Effects unit

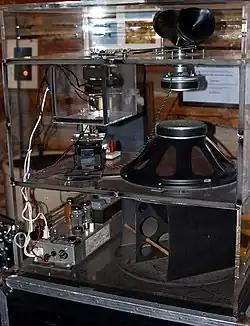
A Leslie rotary speaker in a clear plastic cabinet. Typically, the Leslie is housed in a wooden cabinet.

"Guitar amplifier modeling": Amplifier modeling is a digital effect that replicates the sound of various amplifiers, most often vintage tube amplifiers and famous brands of speaker cabinets (e.g., the Ampeg SVT 8x10" bass cabinet). Sophisticated modeling effects can simulate different types of speaker cabinets (e.g., the sound of an 8x10" cabinet) and miking techniques. A rotary speaker simulator mimics the doppler and chorus effect sound of a vintage Leslie speaker system by replicating its volume and pitch modulations, overdrive capacity and phase shifts.